Chevrolet HHR

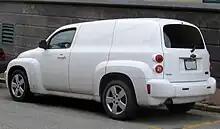
Panel Van

Between 2007 and 2011, Chevrolet offered a four-door panel van version of the HHR. Initially offered in LS, 1LT, and 2LT models with either a 2.2-liter or a 2.4-liter EcoTec Inline four-cylinder gasoline engine and a five-speed manual transmission, the HHR Panel Van featured a rear cargo management system in place of the standard HHR's rear split bench seat, deletion of the rear seatbelts and side SRS airbags, a plastic cargo floor in place of the standard HHR's rear carpeting, the deletion of the rear carpeted floor mats (HHR Panel Vans still included front passenger area carpeting and carpeted floor mats), and plastic panels in place of the standard HHR's rear door and quarter windows (the rear tailgate window of the standard HHR remained in place, and could still be ordered with a rear window defroster). The rear exterior door handles were removed, though the rear doors could still be opened from the interior of the vehicle. The HHR Panel Van can be distinguished from a standard HHR by a 'PANEL' emblem on the left side of the rear tailgate.